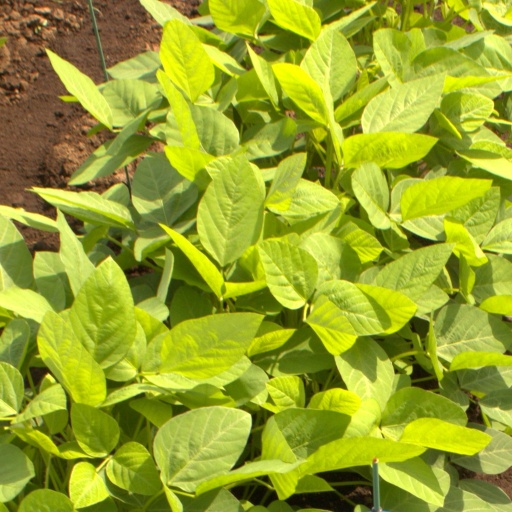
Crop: soybean